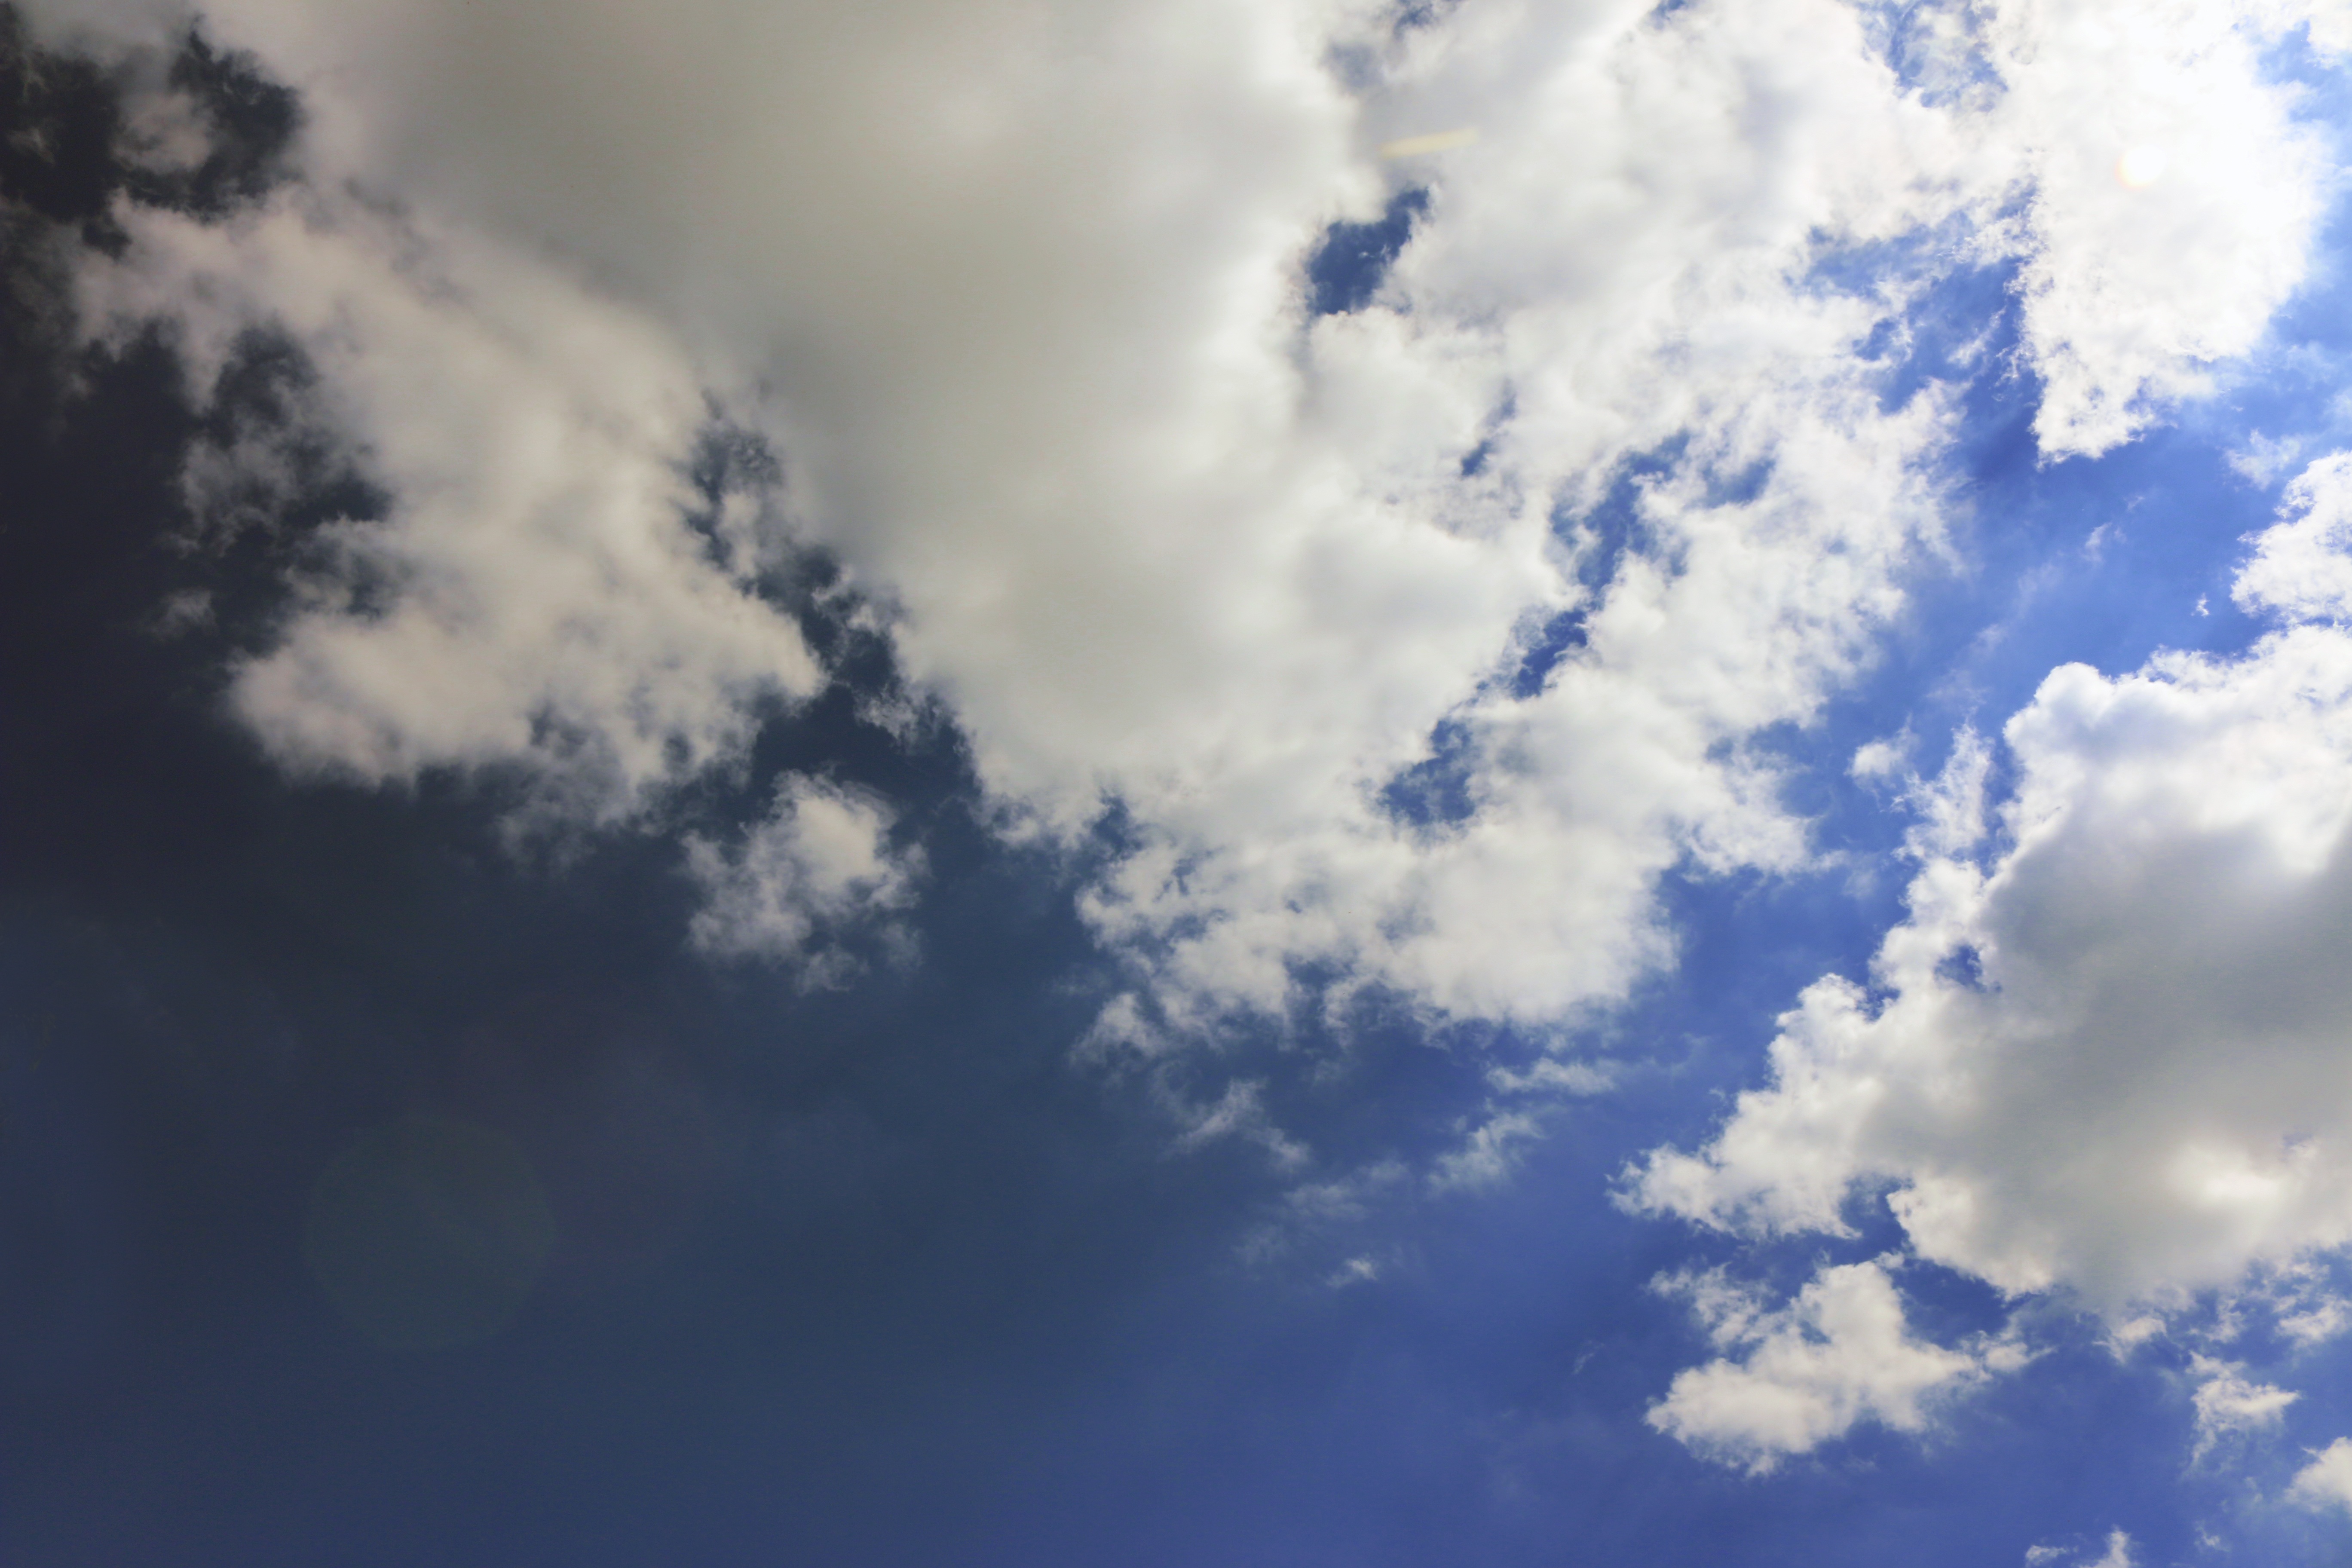
tree, water, nature, cloud, sky, sunlight, atmosphere, daytime, green, cumulus, blue, sunny, meteorological phenomenon, atmosphere of earth